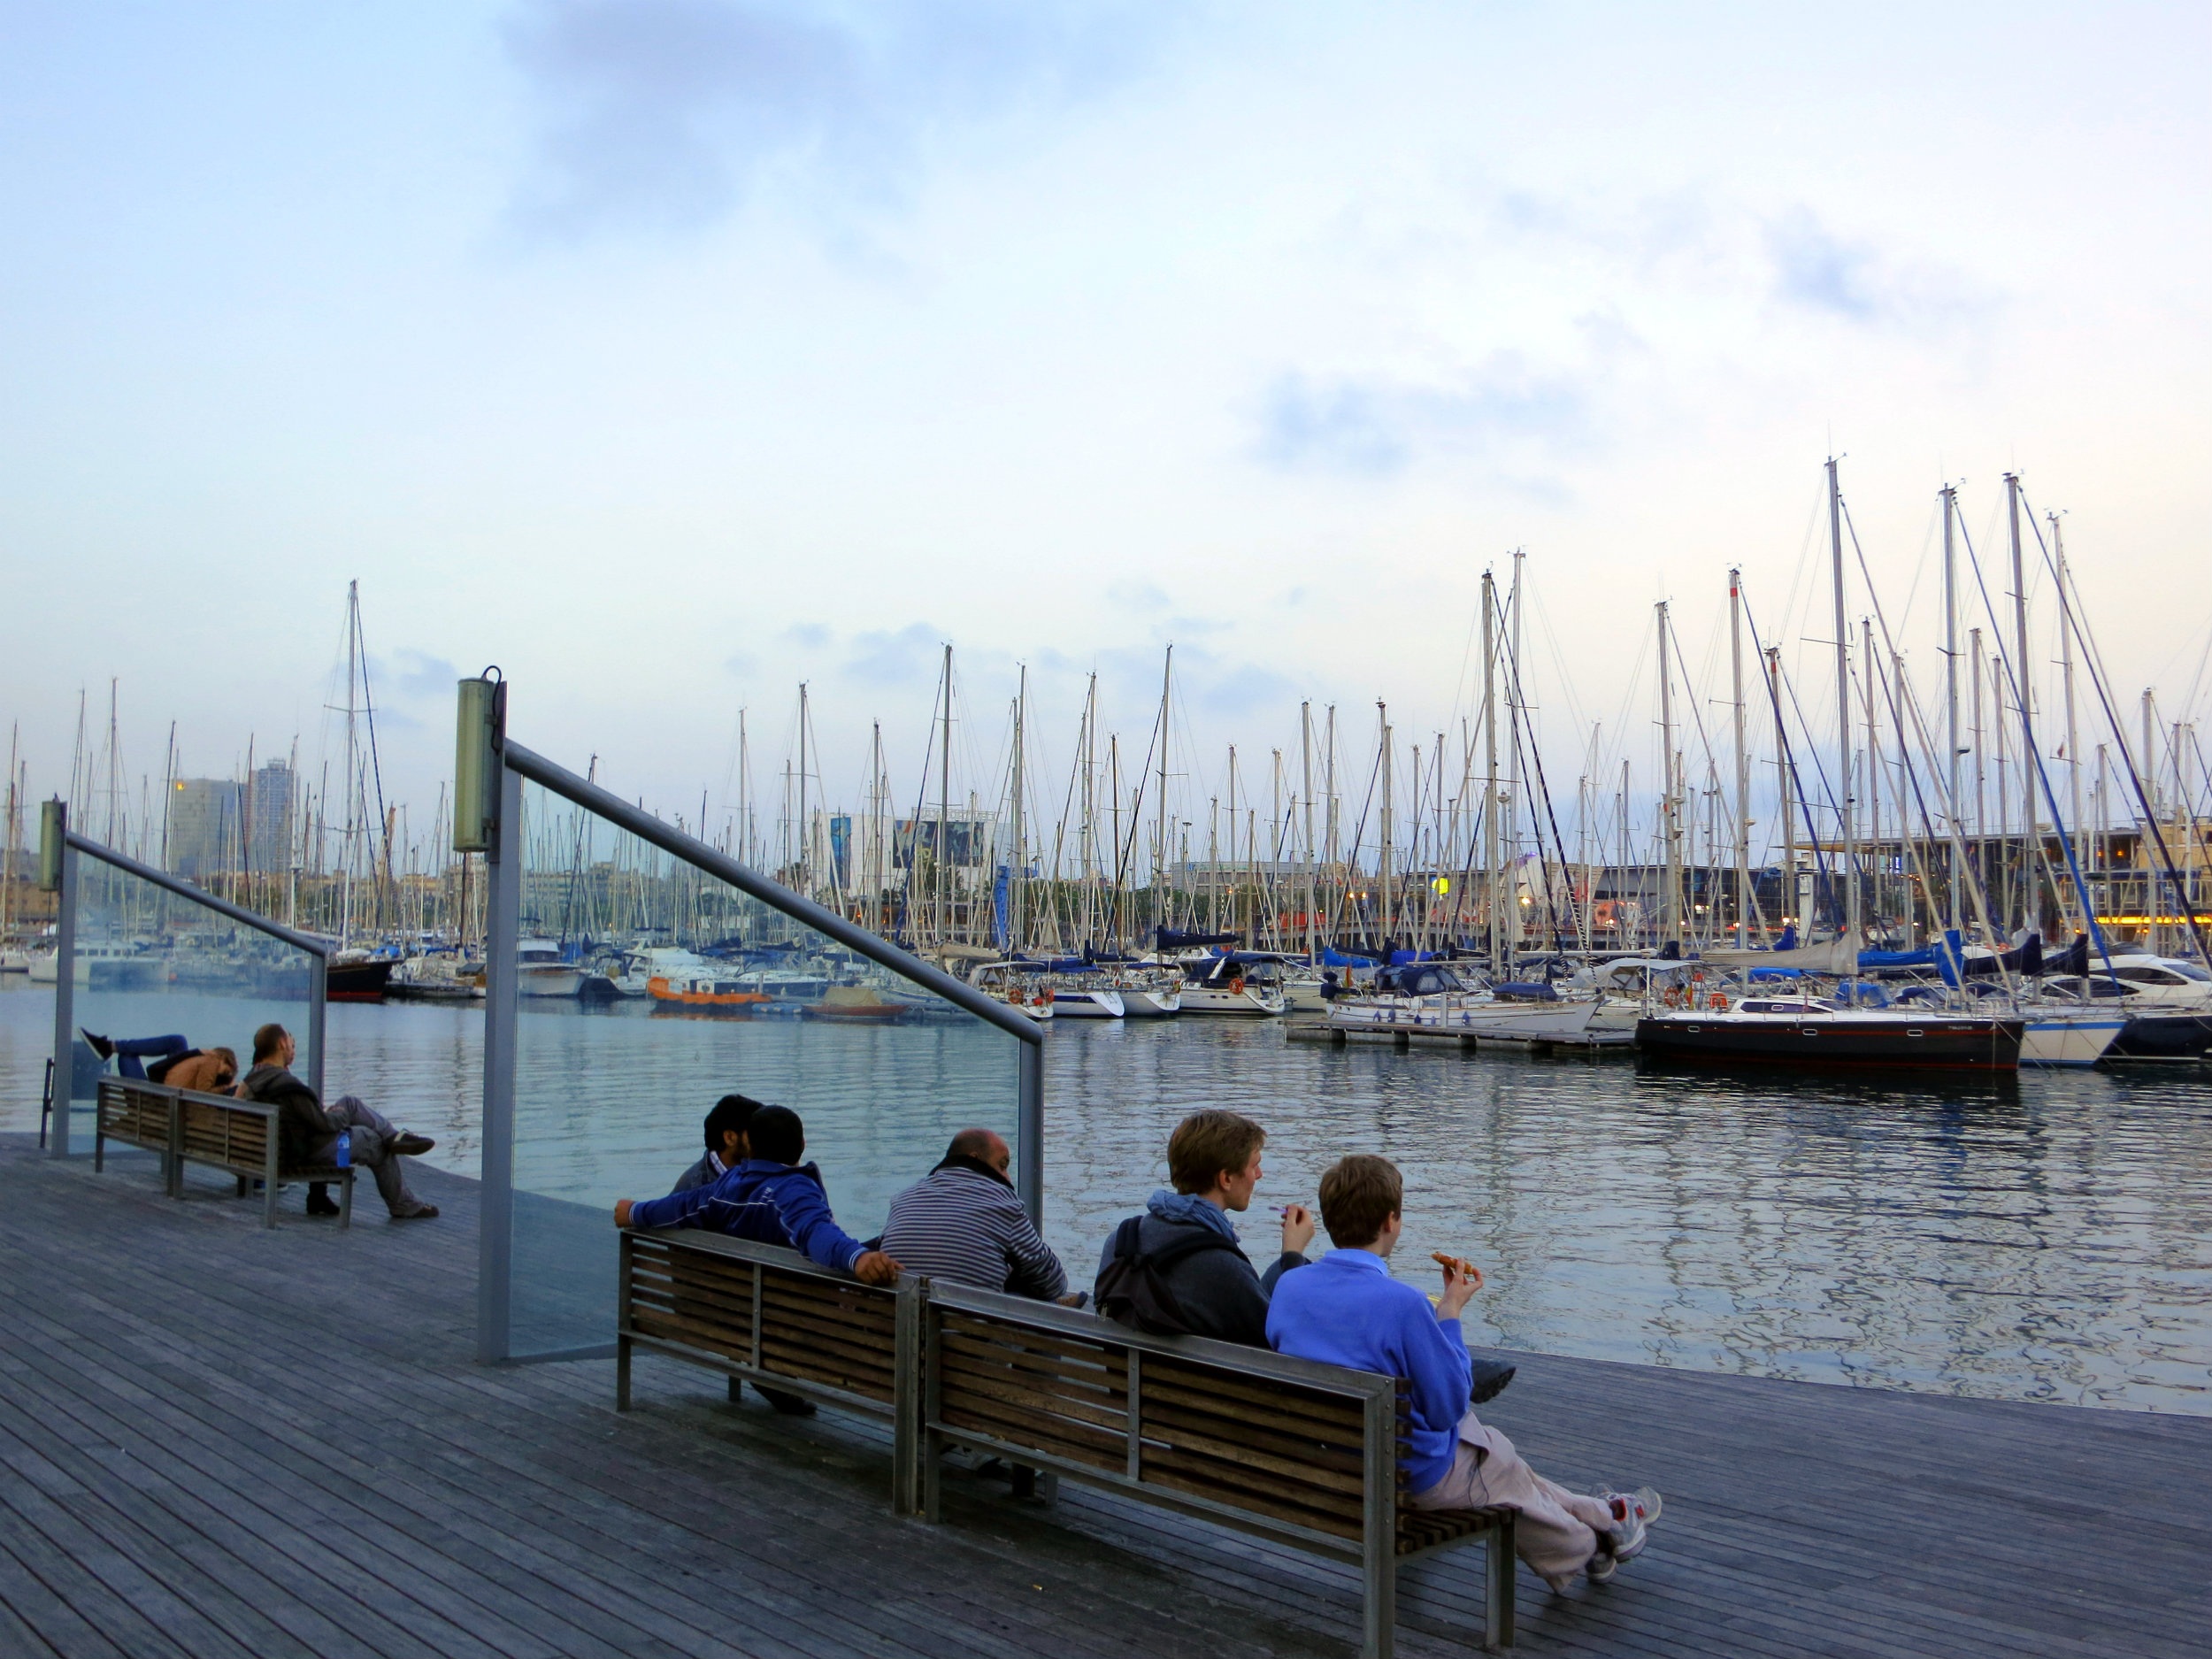
sea, dock, boat, pier, vacation, travel, vehicle, bay, harbor, marina, port, sailboats, people relaxing